Poaceae

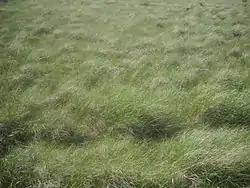
Wind-blown grass in the Valles Caldera in New Mexico, United States

Grasses are the dominant vegetation in many habitats, including grassland, salt-marsh, reedswamp and steppes. They also occur as a smaller part of the vegetation in almost every other terrestrial habitat.